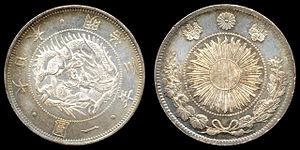
La pièce de huit — appelée piastre espagnole en français, real de a ocho ou peso en espagnol, spanish dollar par les Américains —, est une pièce de monnaie en argent d'approximativement 39 mm de diamètre, d'une valeur de huit réaux, qui a été frappée par l'Empire espagnol, après 1598, afin de s'aligner sur le thaler, la monnaie continentale du Saint-Empire, lié aux Habsbourg qui régnaient alors sur un vaste territoire. Elle valait 272 maravédis, mais en 1642, elle est réévaluée à 340 maravédis.